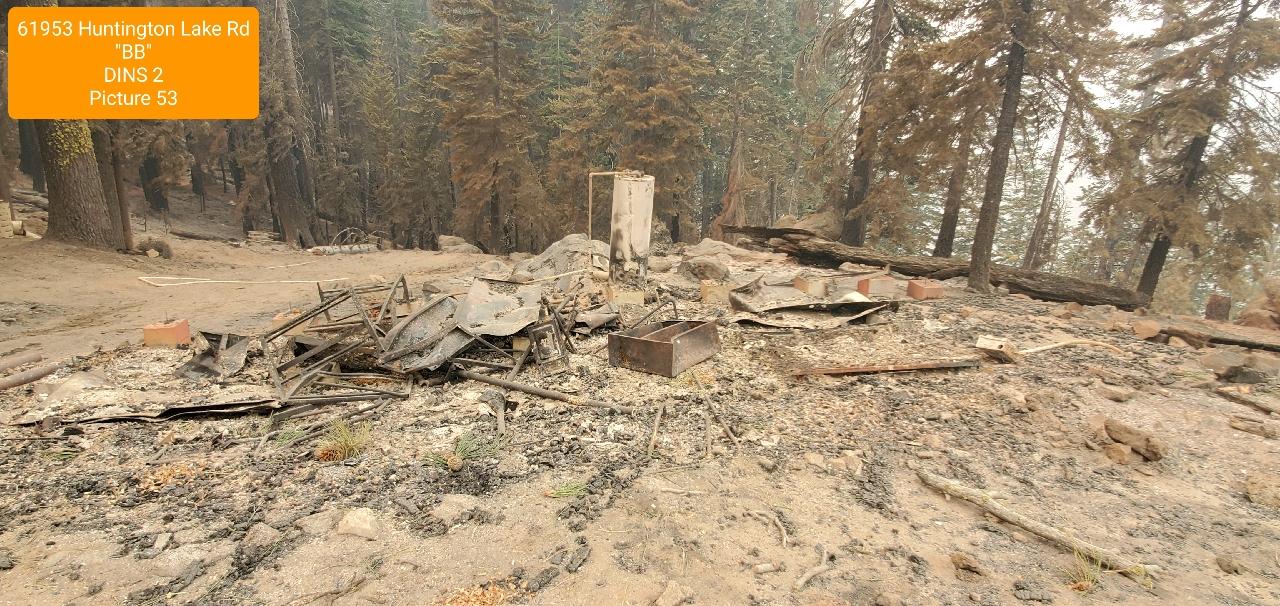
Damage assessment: destroyed